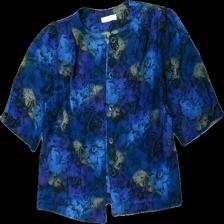
View: front
Type: T-shirt
Category: Ladies
Brand: Not in the list
Brand text on label: iberis
Colors: Blue, Purple, Yellow
Material: 100% polyester
Pattern: Floral print
Cut: C-collar
Season: All
Trend: 90s
Damage: tråd syns
Damage location: bottom left
Damage 2: dragen tråd
Damage 2 location: bottom right
Price range: 50-100
Recommended usage: Reuse
Description: mönstrad t-shirt